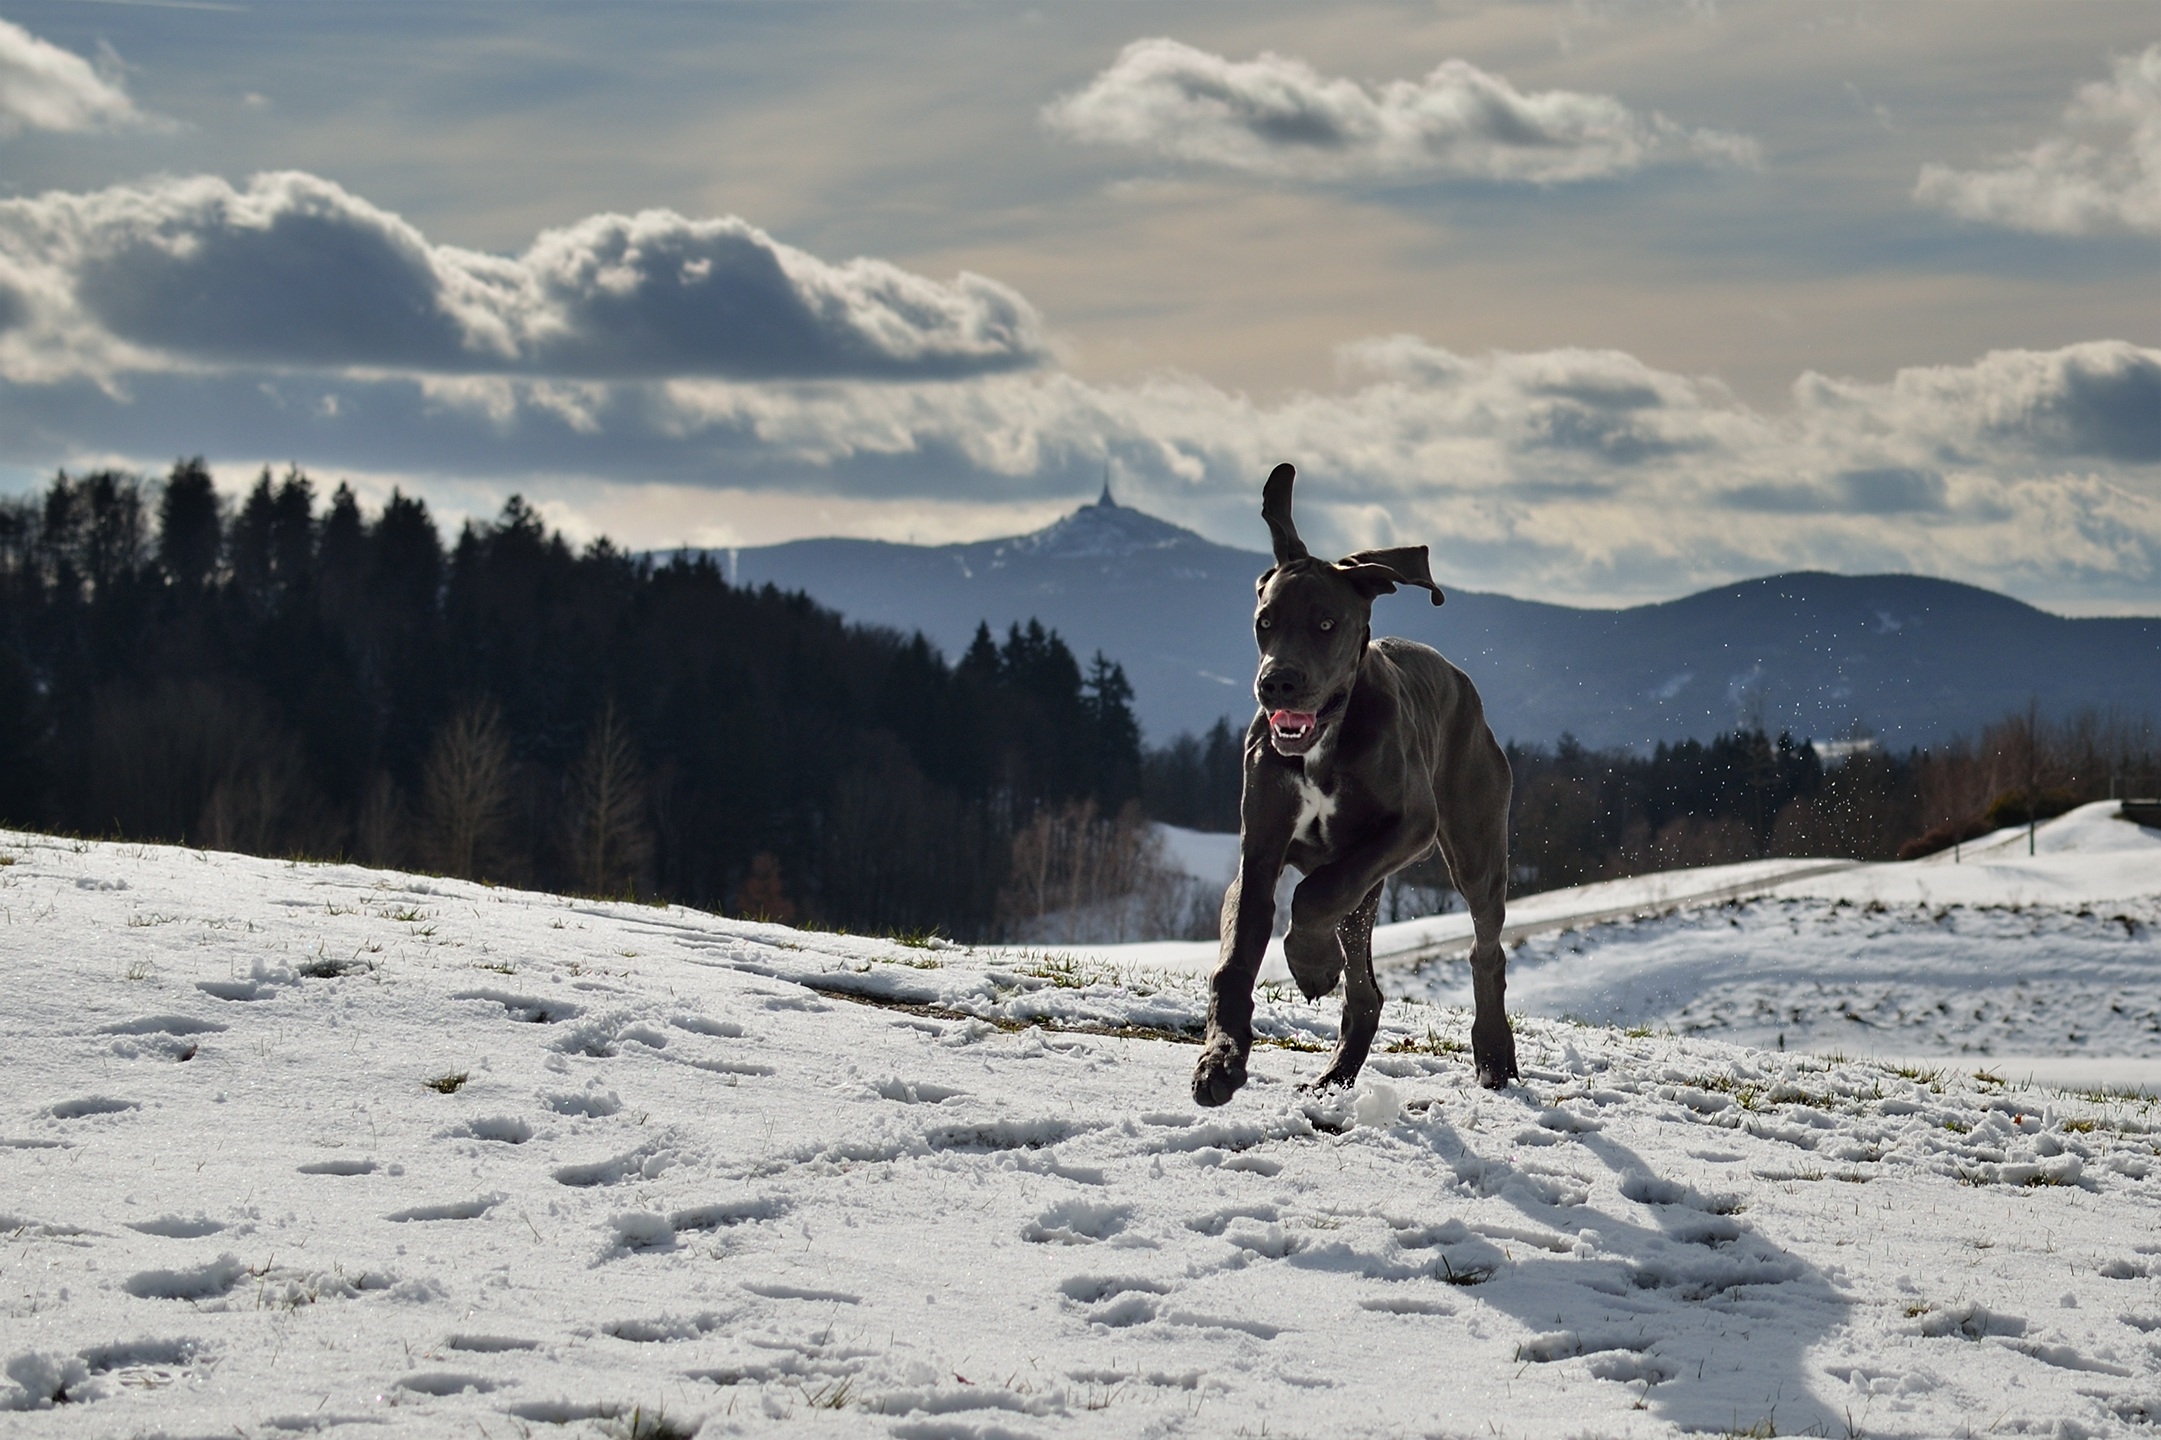
mountain, snow, winter, puppy, dog, mountain range, weather, season, great dane, mountainous landforms, dog like mammal, jested